Taylor Accursi

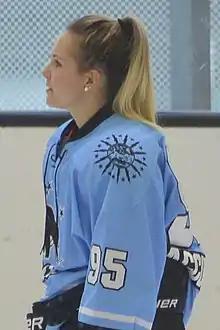
Accursi with the Buffalo Beauts in 2018

After graduating, she planned to retire from ice hockey and become a police officer, until her sister convinced her to try out for the Buffalo Beauts of the National Women's Hockey League (NWHL; rebranded as PHF in 2021). She scored her first career NWHL goal in October 2017 in a 3–2 victory over the Connecticut Whale, the opening goal of the 2017–18 NWHL season.